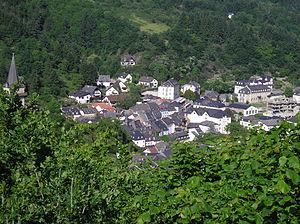
Vianden - vue panoramique
Vianden est une ville luxembourgeoise située dans le canton de Vianden.